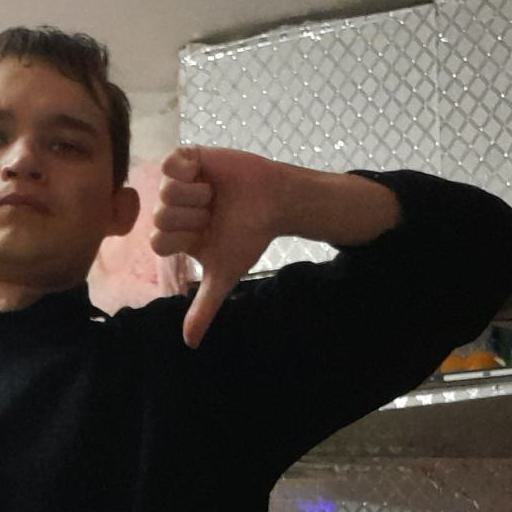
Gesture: dislike